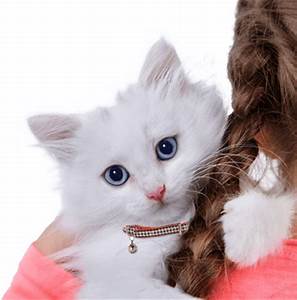
Label: gatto